Yap Ah Loy

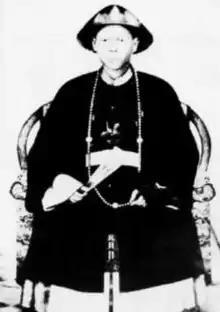
Yap Ah Loy

Kapitan China Yap Ah Loy (Pha̍k-fa-sṳ: "Ya̍p Â-lòi", Jawi: ; 14 March 1837 – 15 April 1885), also known as Yap Tet Loy and Yap Mao Lan, is an important figure of early Kuala Lumpur. He served as the third "Kapitan China" of Kuala Lumpur, and in this administrative capacity, played an important role in developing the city as a commercial and mining centre during the 19th century.